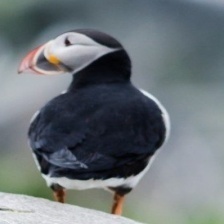
Species: PUFFIN
Scientific name: FRATERCULA